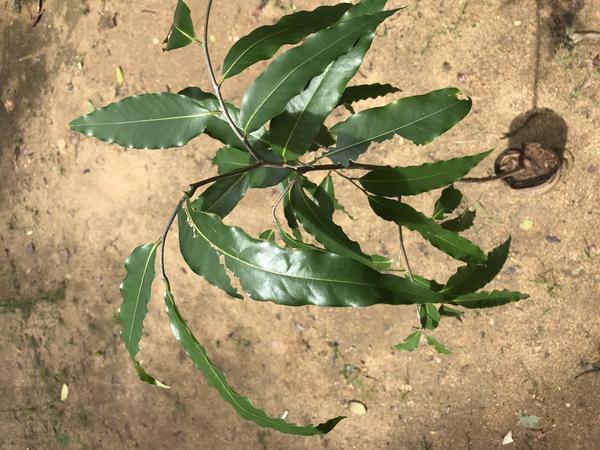
Plant: Ashoka